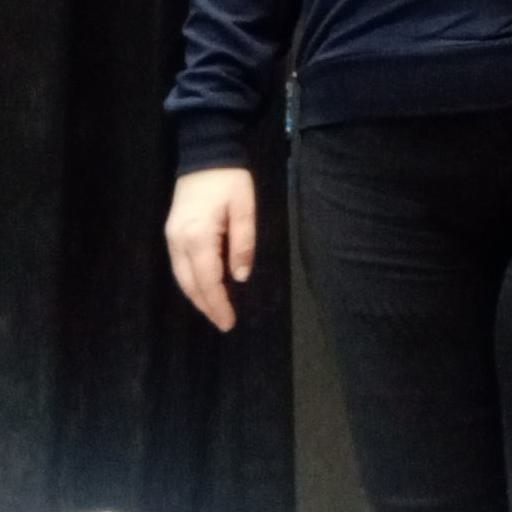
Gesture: no_gesture